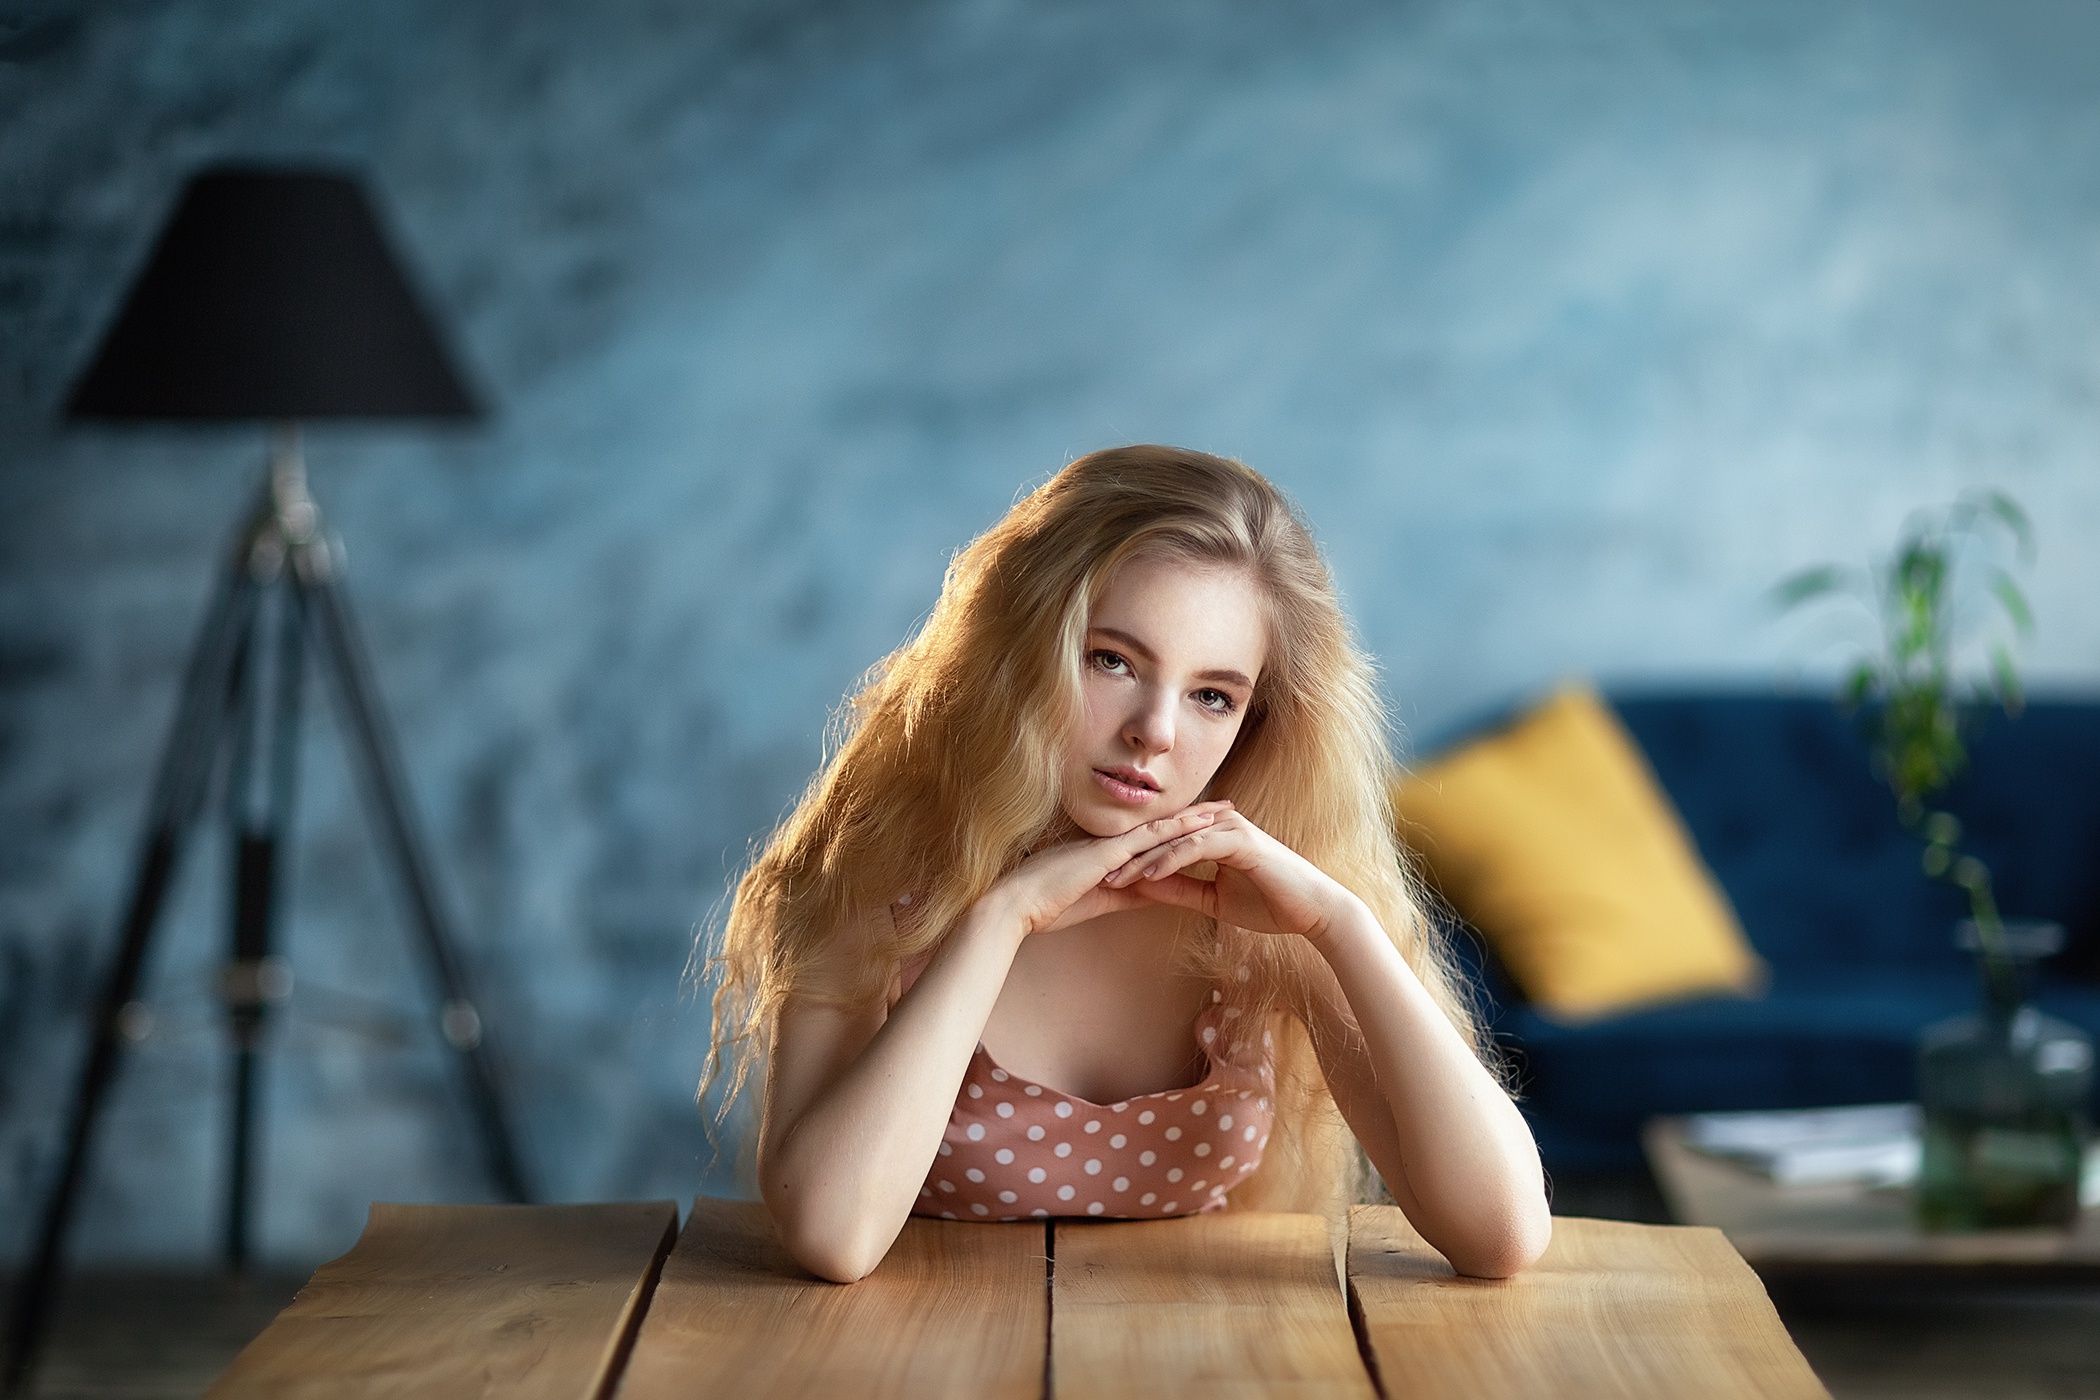
girl, girls, woman, model, person, photo, wallpaper, table, flash photography, sunlight, wood, comfort, happy, black hair, thigh, long hair, human leg, brown hair, leisure, blond, sitting, waist, foot, grass, hardwood, fashion design, flooring, eyewear, fun, art model, portrait photography, room, fashion model, photo shoot, portrait